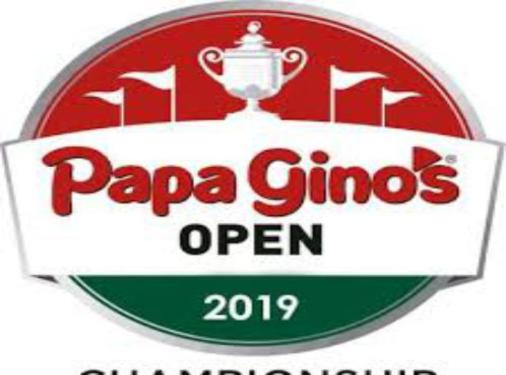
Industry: Food